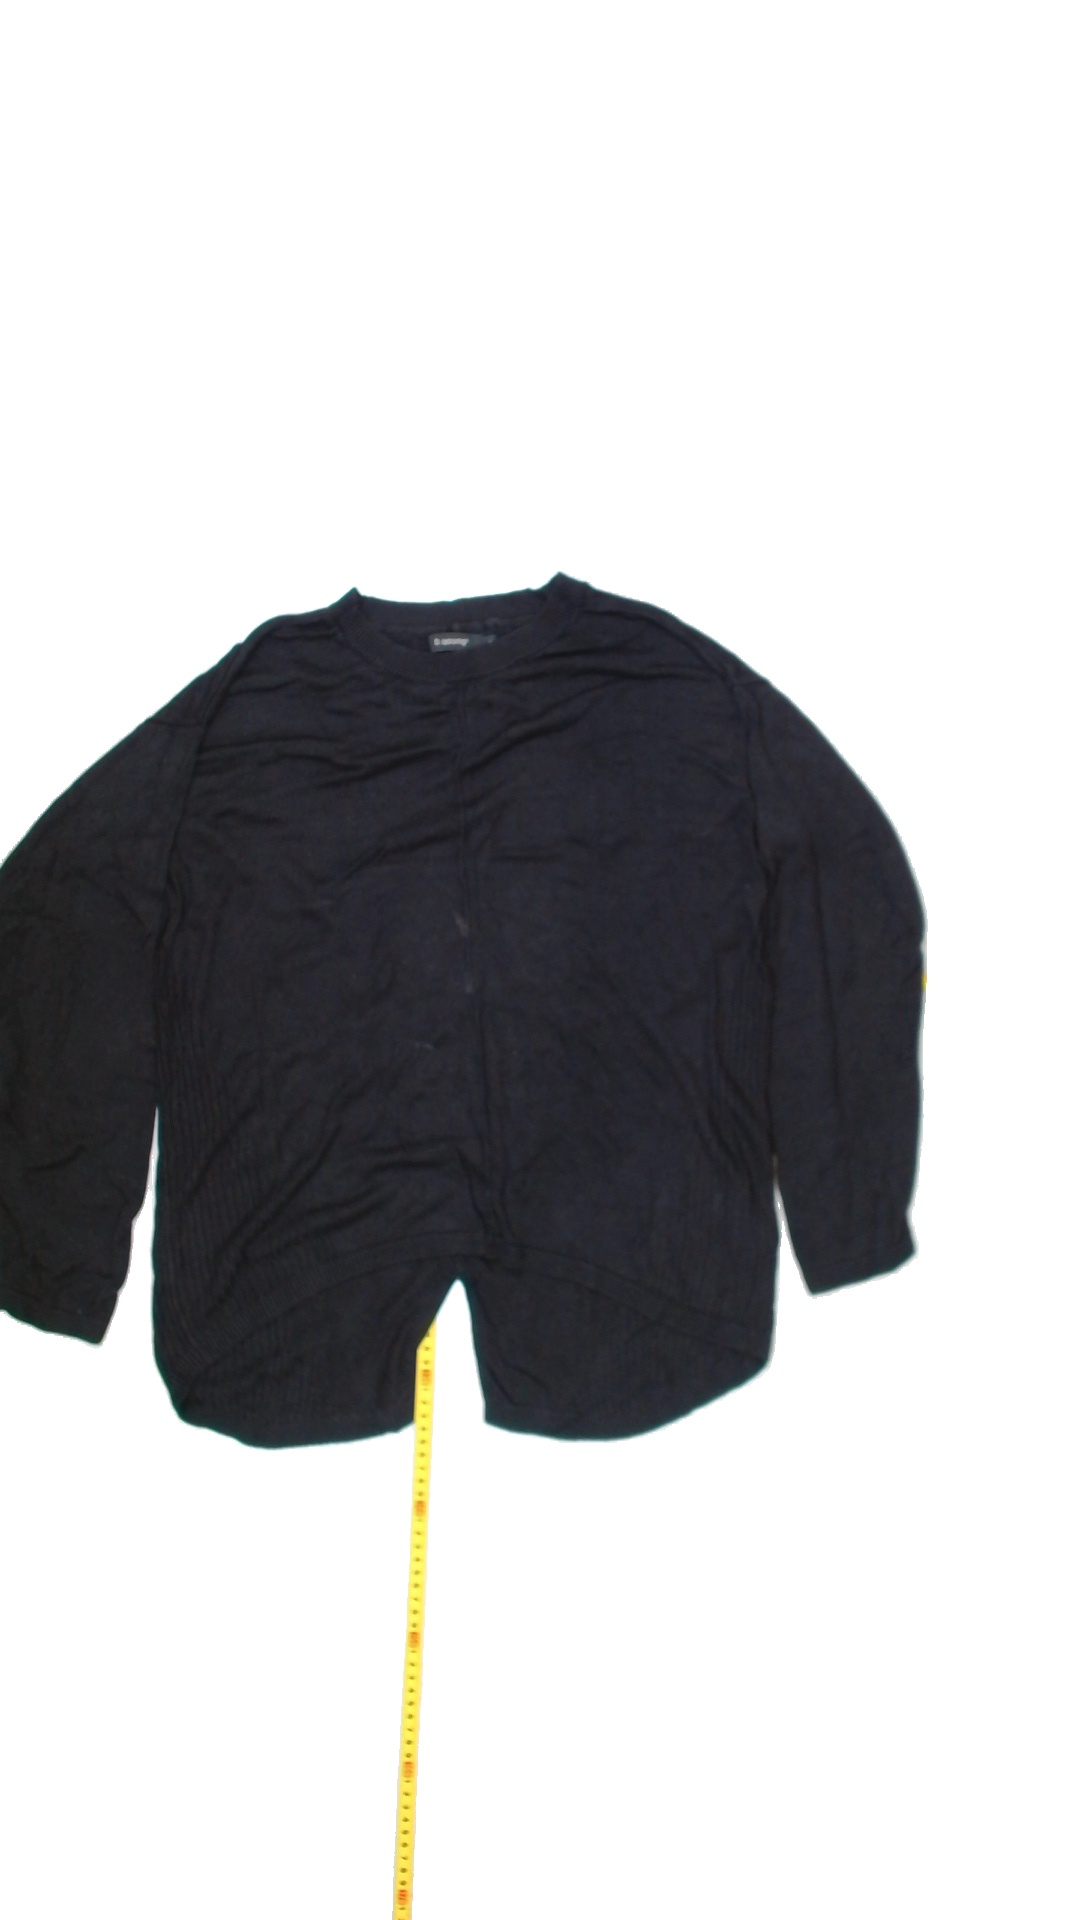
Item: Shirt (Ladies)
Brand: Not Applicable
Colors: Black
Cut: Loose, C-collar
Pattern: Plain
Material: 100%viscose
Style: No trend
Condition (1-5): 3
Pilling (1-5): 4
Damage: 0
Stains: Yes
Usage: Export
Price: <50